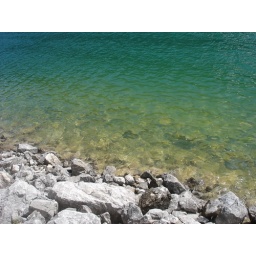
Carnun Marcus-Page (13)The beautiful shore at 'Achensee', a mountain lake in Tirol, Austria.